Bat-Signal

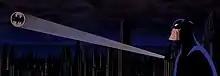
The Bat-Signal in the 1993 film ""

In Burton's 1992 sequel "Batman Returns", Batman has mirrors stationed atop Wayne Manor that reflect the Bat-Signal through his window, alerting him to its presence in the night sky. The signal is used when Commissioner Gordon needs Batman's help when the Red Triangle Circus Gang attack Max Shreck during Christmas and appears again at the end of the film as a surviving Catwoman looks on.